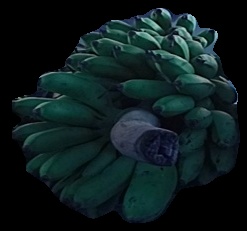
Variety: rasbale
Grade: grade2